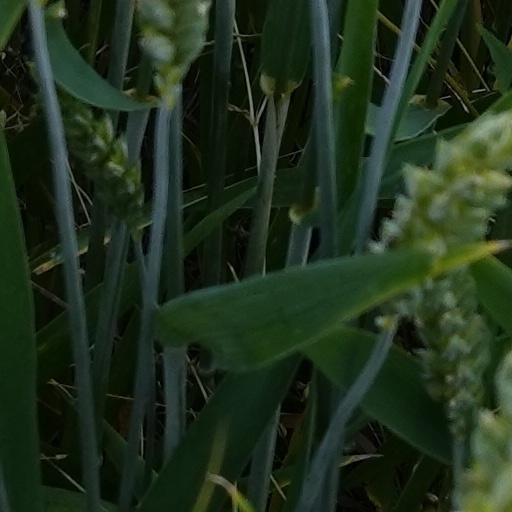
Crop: wheat